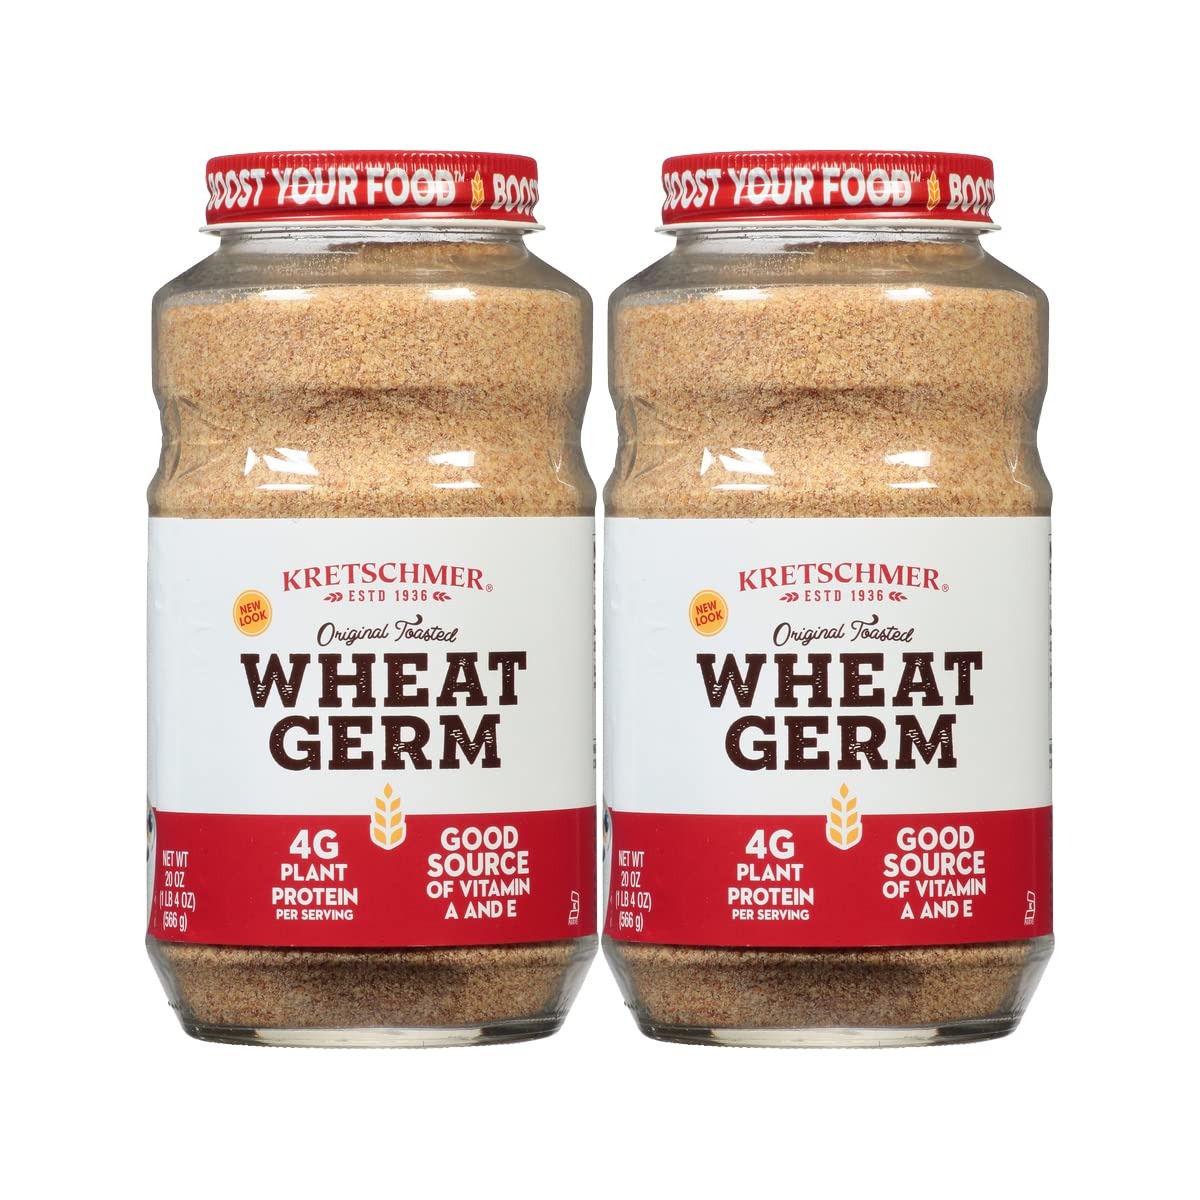
Item Name: Kretschmer Original Toasted Wheat Germ Boost your Food with, 20 Ounce Glass Jar (Pack of 2)
Bullet Point 1: WHAT IS WHEAT GERM: The most vitamin and nutrient-rich part of the plant, Wheat Germ boosts the wheat kernel into growth, propelling the new plant into life, and bringing a satisfying, nutty flavor and distinctive texture to foods.
Bullet Point 2: POWERED BY PLANT PROTEIN: Two tablespoons of Kretschmer Original Toasted Wheat Germ delivers four grams of plant protein and key vitamins with only 60 calories.
Bullet Point 3: NATURE'S BOOST: Whether it’s a smoothie, bowl, or baked goods, Wheat Germ is the perfect way to Boost Your Food.
Bullet Point 4: Listen for the Pop! Kretschmer Wheat Germ comes vacuum-sealed in our iconic glass jar. Listen for the Pop! When you open it, and know you’re getting a boost.
Bullet Point 5: WHAT'S INCLUDED: Every order of this mix includes two 20 OZ jars with a shelf life from production of 548 days. This jar is great for buying to always keep a Kretschmer mix on hand for when you crave it!
Product Description: Wheat Germ is Nature’s Boost. Whether it’s a smoothie, bowl, or baked good, Wheat Germ is the perfect way to Boost Your Food. Wheat germ offers a seriously strong boost of vitamins, minerals and plant-based protein. The Mayo Clinic calls it one of the “10 health foods for eating well“. Kretschmer Wheat Germ has been around since 1936 when Charles Kretschmer of Carrollton, Michigan developed and sold the first toasted wheat germ, and it’s still healthy eaters’ favorite. Packed with nutrients, plant-based protein and fiber, Kretschmer Wheat Germ produced proudly in Manhattan, Kansas—is making headlines as one of healthiest foods on the planet. Kretschmer products are part of the Continental Mills family, a company dedicated to healthy eating, with its headquarters in Tukwila, Washington.
Value: 40.0
Unit: Ounce

Price: 20.27